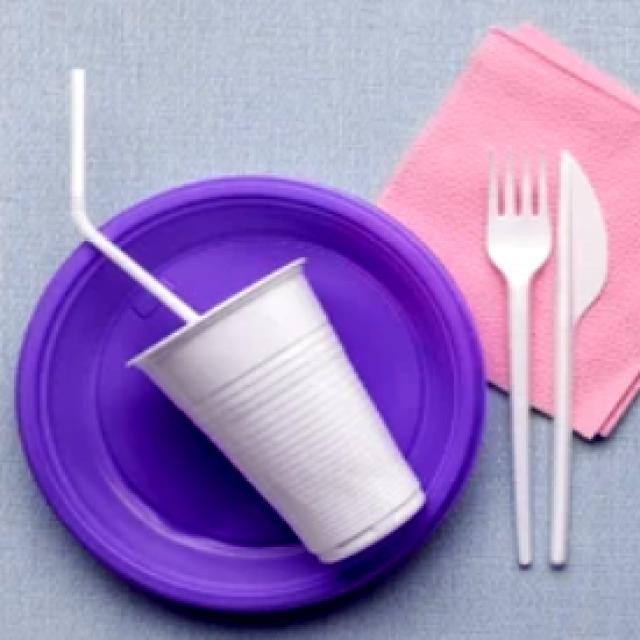
Label: Plastic